Melbourne tram route 75

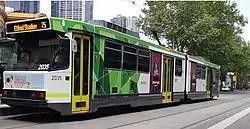
B class tram on Flinders Street, October 2019

Melbourne tram route 75 is a tram route on the Melbourne tramway network serving the city of Melbourne in Victoria, Australia. Operated by Yarra Trams, the route is coloured light blue and extends from Vermont South to Central Pier over 22.8 kilometre of double track via Burwood Highway, Camberwell Road, Riversdale Road, Bridge Road, Flinders Street and Harbour Esplanade. It is serviced out of Camberwell depot utilising A and B class trams. It is the longest route on the network.